Stephanie Brown (character)

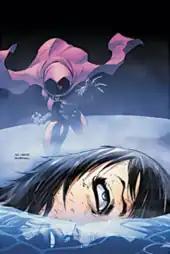
Promotional art for "Batgirl" #62. Art by Alé Garza.

Following her death, Stephanie Brown appears twice in the "Batgirl" series. The first time, in "Batgirl" #62, Cassandra Cain meets her during a near death experience. Then, in "Batgirl" #72–73, Cassandra is near death following a battle with Mad Dog when Stephanie's "ghost" appears before her again and informs Cassandra of her true parentage and of Blüdhaven's destruction. During the "Titans East" storyline, a glass case with Stephanie's Spoiler costume (alongside cases with clothing representing Tim Drake's parents and Conner Kent) is in a room Deathstroke uses to torture Robin. Barbara Gordon uses photos of her autopsy to dissuade another young superheroine, Misfit, from using the name Batgirl. In "Booster Gold" (vol. 2) #5, Rip Hunter's chalk board shows the phrase "No Trophy = Stephanie?" written on it. In "Gotham Underground", an unidentified female in a Spoiler costume (later revealed to be Stephanie) is shown working for the Penguin.